Al Akhawayn University

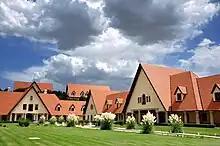
The Al Akhawayn campus (2010)

Al Akhawayn University (Berber: Tasdawit En Wawmaten) is an independent, public, not-for-profit, coeducational university in Ifrane, Morocco, from the imperial city of Fez, in the Middle Atlas Mountains. The medium of instruction is the English language.